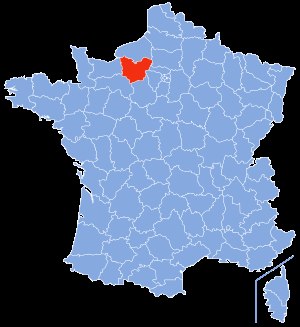
Eure
Eures placering
Eure er et fransk departement i regionen Normandie. Hovedbyen er Évreux, og departementet har 541.054 indbyggere.